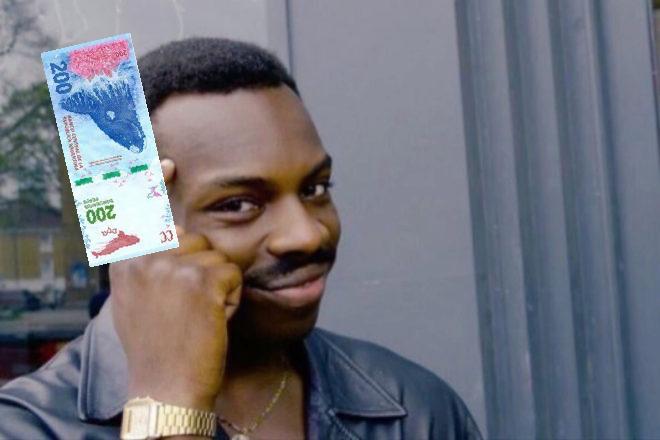
Denominación: 200